Crown jewels

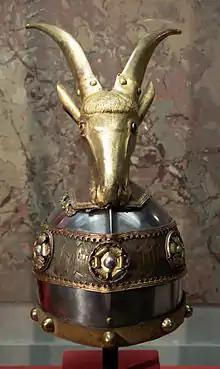
The helmet (crown) of the Albanian warrior king, Skanderbeg, made in 1460.

The crown of Gjergj Kastrioti Skanderbeg, believed to have been created for the medieval king in the 15th century, was smuggled out of Albania by members of the Kastrioti noble family following the occupation of Albania by the Ottoman Empire. Skanderbeg's helmet is made of white metal, adorned with a strip dressed in gold. On its top lies the head of a horned goat made of bronze, also dressed in gold. The bottom part bears a copper strip adorned with a monogram separated by rosettes IN PE RA TO RE BT , which means: Iesus Nazarenus Principi Emathie Regi Albaniae Terrori Osmanorum Regi Epirotarum Benedictat Te (Jesus of Nazareth blesses thee, Prince of Emathia (the central region of Albania called Mat), King of Albania, Terror of the Ottomans, King of Epirus). Skanderbeg never held any other title but “Lord of Albania” and strongly pretended the title King of Albania and Epirus. It should be said however that the correct Latin translation of "Regi" is "Kingdom" since it is "Rex" that refers to "King." Thus the inscriptions on the helmet may refer to the unsettled name by which Albania was known at the time, as a means to identify Skanderbeg's leadership over all Albanians across regional denominative identifications. The crown eventually found its way into the collections of the Habsburg dynasty (via an Italian noble family) and currently resides in the Imperial Treasury in Vienna, Austria. In 1931, King Zog I of Albania made a rare foreign tour and visited Vienna in an unsuccessful attempt to repatriate the crown, presumably for a future coronation (he considered giving himself the regnal name "Skanderbeg III"). Several replicas exist in Albania, most notably at Kruja Castle.